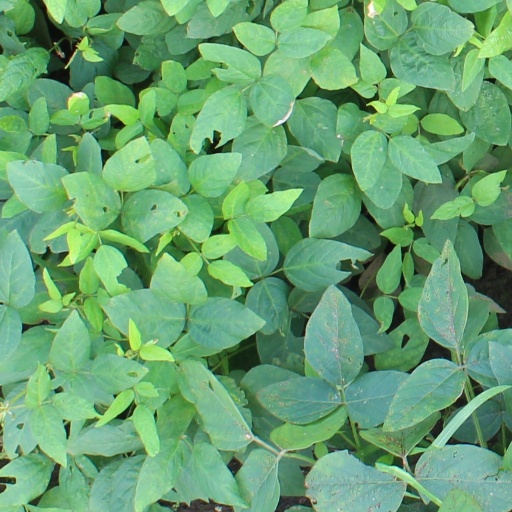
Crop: soybean